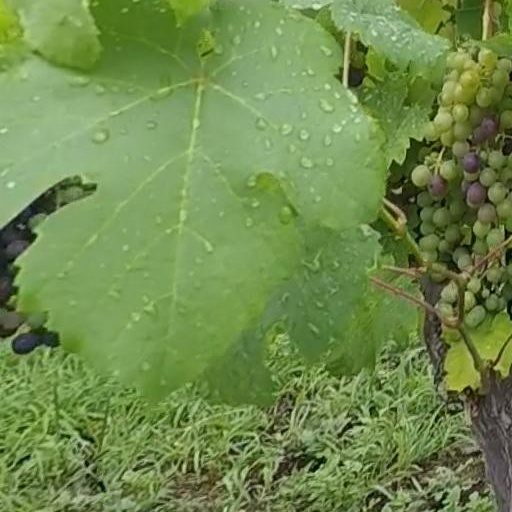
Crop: grape